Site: brandenburg
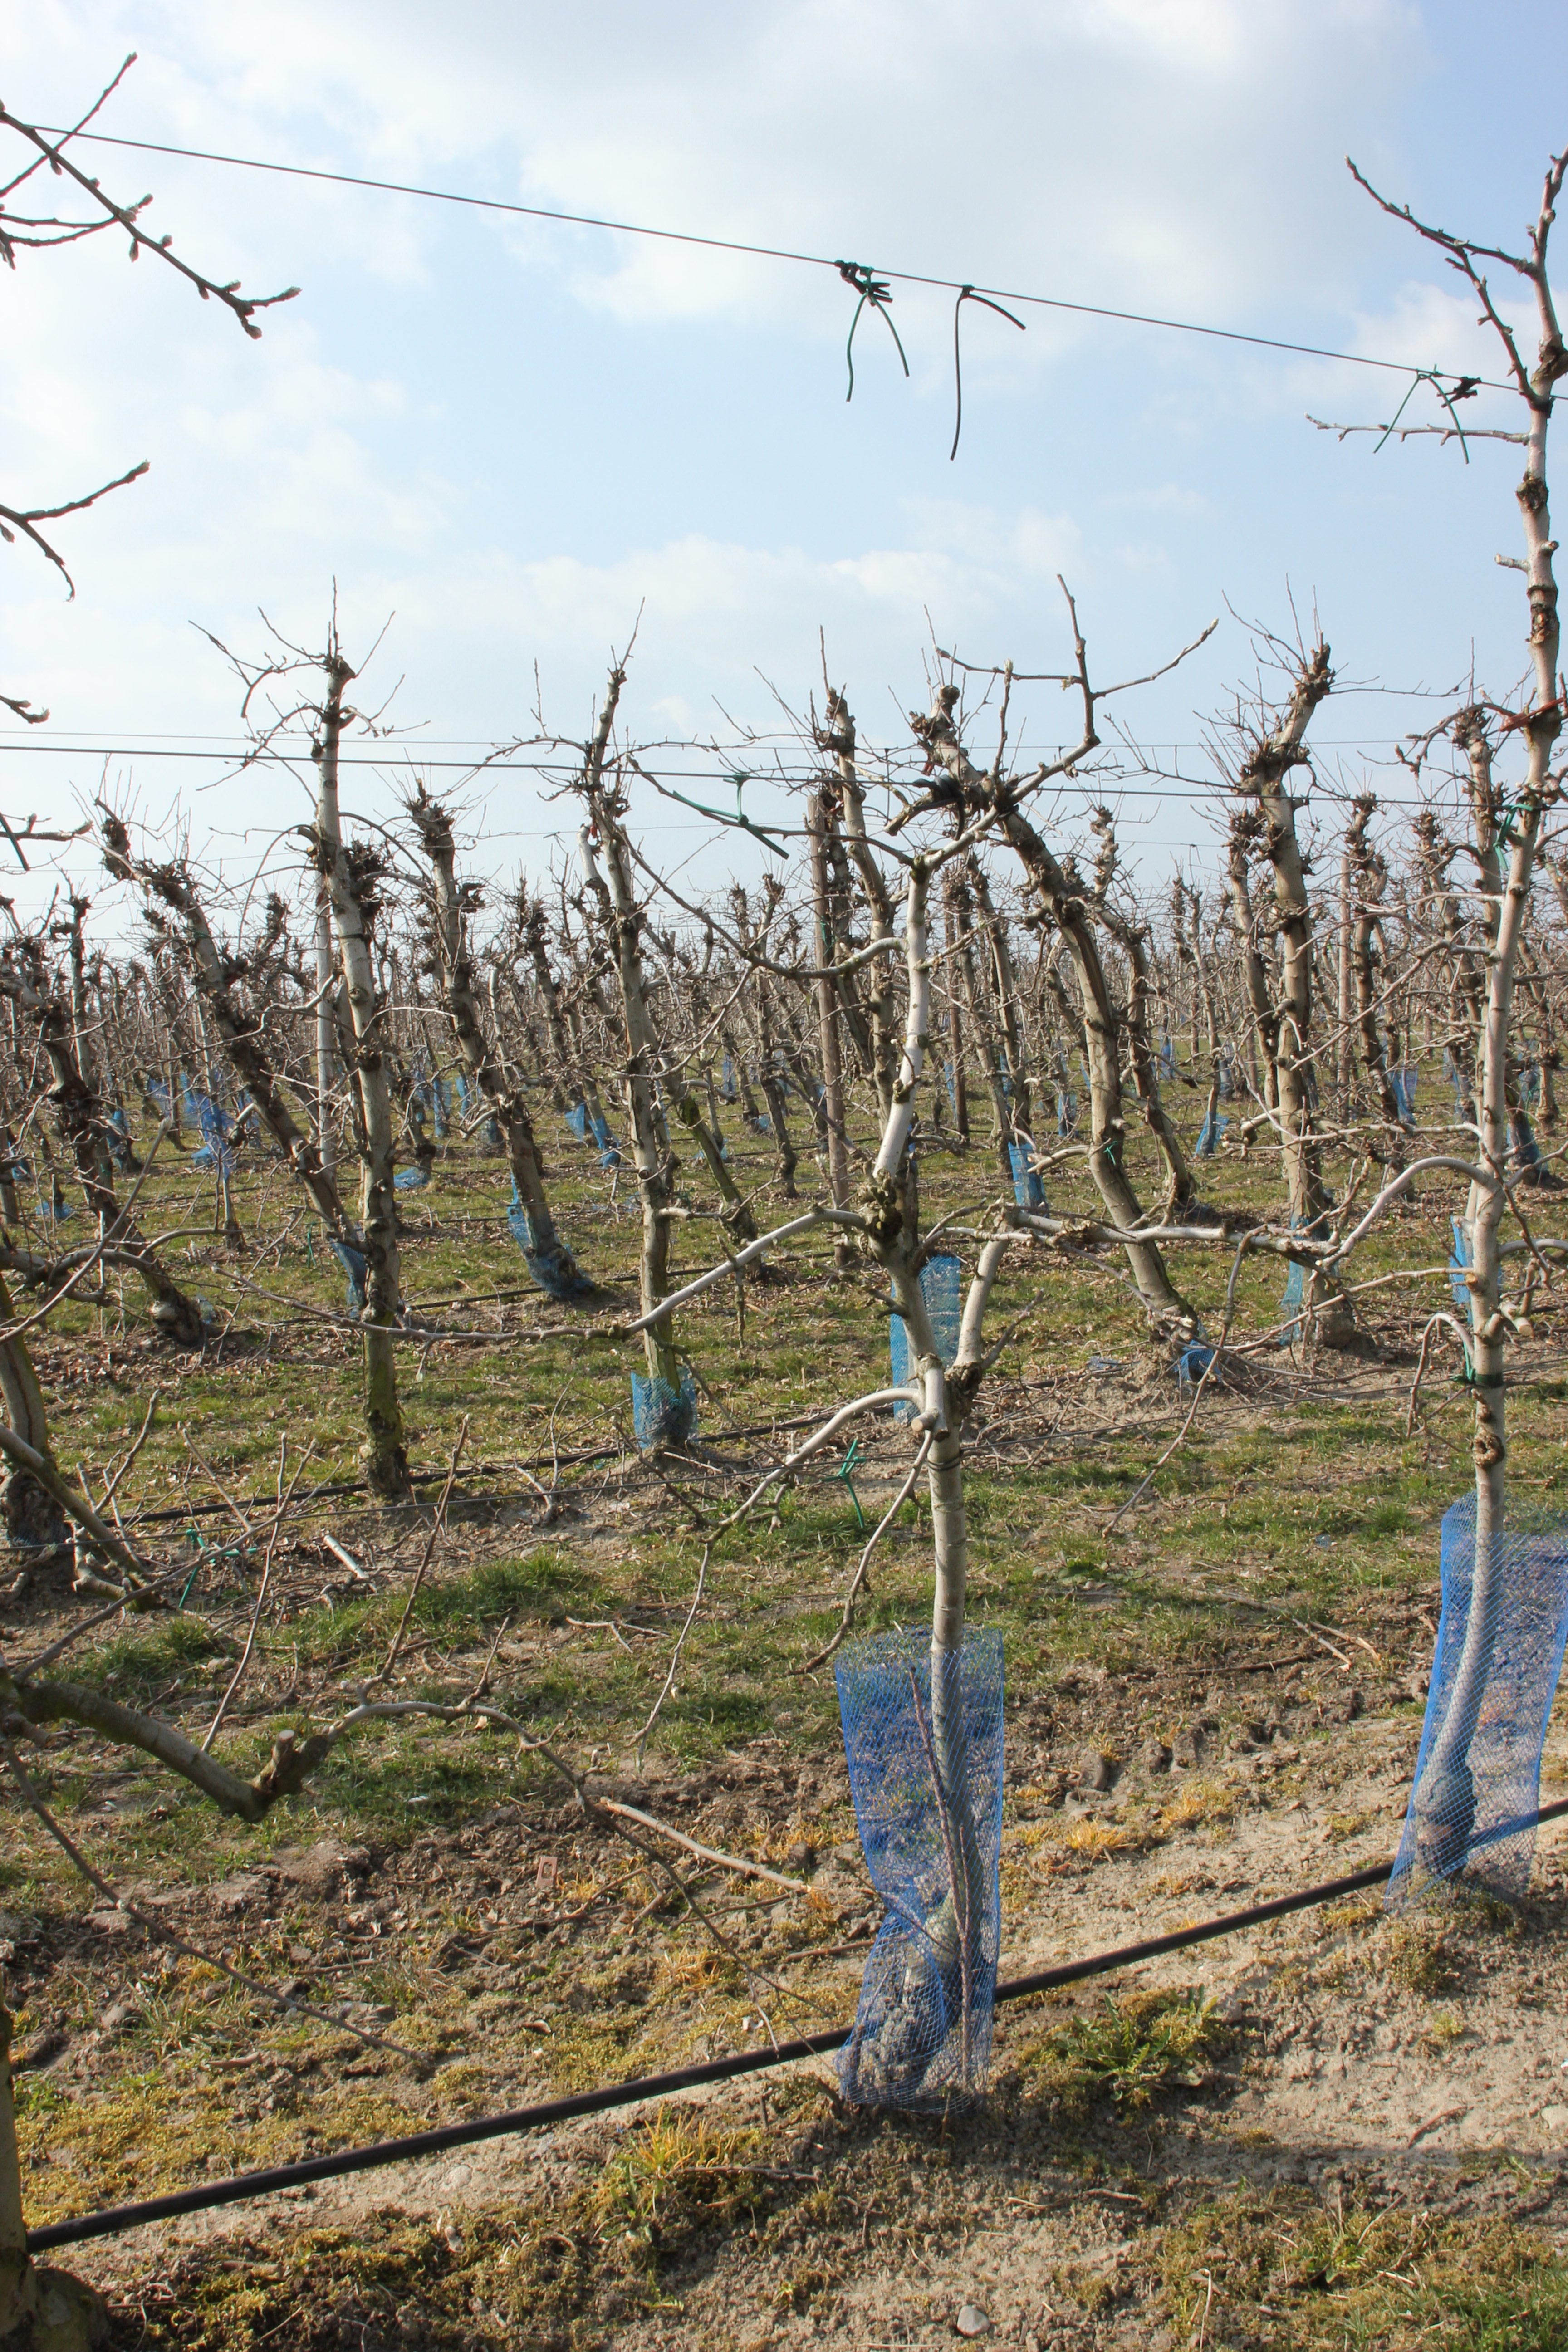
Growth stage (BBCH 03): Bud development